Robert C. Giffen

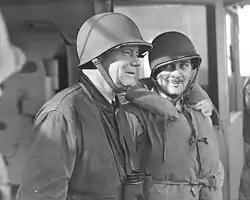
Rear Admiral Robert C. Giffen wearing a battle helmet while on board ship, sometime during 1942–1943.

Giffen attended the Naval War College in 1940 and spent several months in Washington, D.C., as Director of the Naval Reserve Policy Division of the Office of the Chief of Naval Operations.